Languages of Venezuela

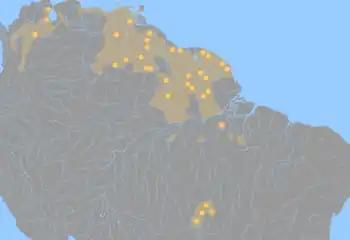
Caribe languages, from 2000.

The majority of these languages are spoken in the southeastern part of Venezuela. In the past, similar languages to these were spoken in a great part of the East Venezuelan coast and the "Cuenta del Orinoco."